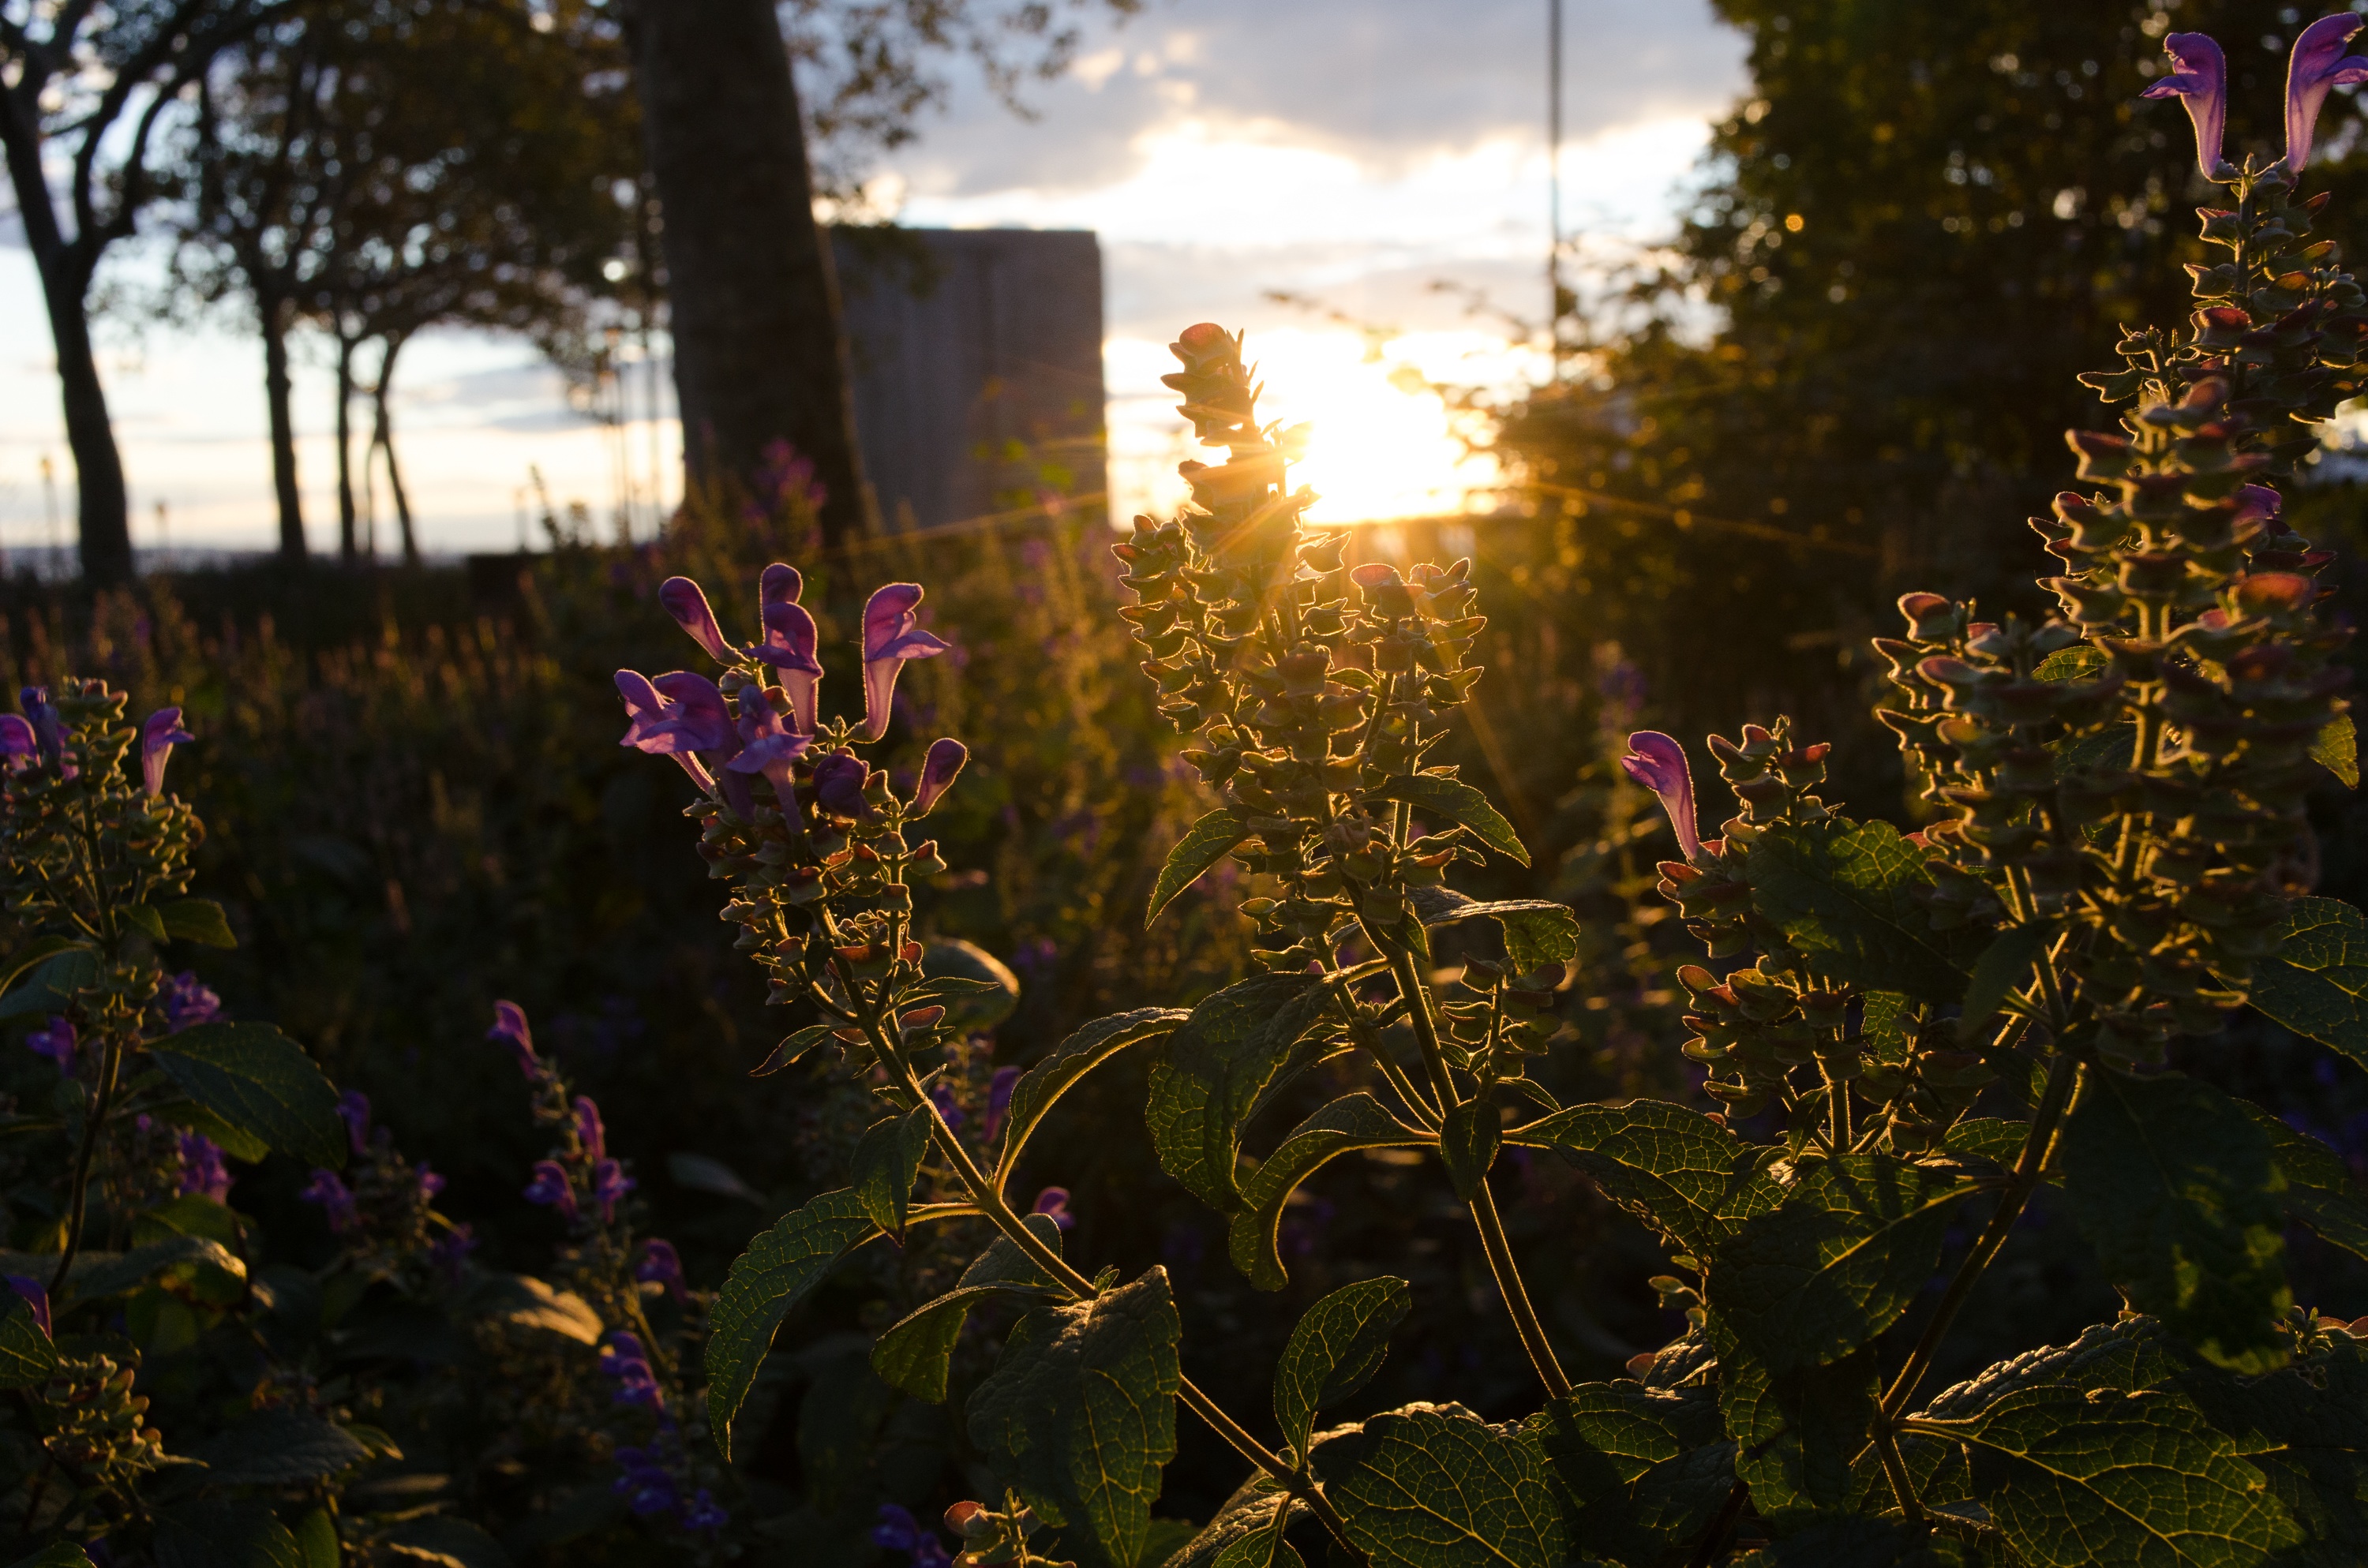
tree, nature, plant, sunset, sunlight, leaf, flower, autumn, botany, garden, flora, wildflower